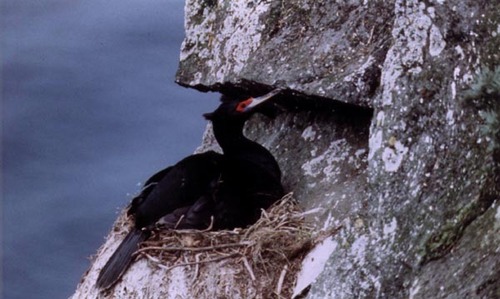
the black bird has a red eyering and a long grey bill.
long nape on a black bird with large tail and orange and white bill.
this bird is uniformly black in body with a long s-curved neck, a white beak and black eyes rimmed by red skin.
this bird is mostly black with a red superciliary and long hooked bill.
this is a large all back bird with a light grey bill, thick neck and bright red eyebrow at the base of the bill.
a medium all black bird with a long light grey bill and a thick red eyering.
a black bird with a long flat white and orange beak and long neck.
this bird has wings that are black and has red eyes
this bird has wings that are black and has a long necka large black bird with a long bill and dark red eyebrows
Species: Red Faced Cormorant